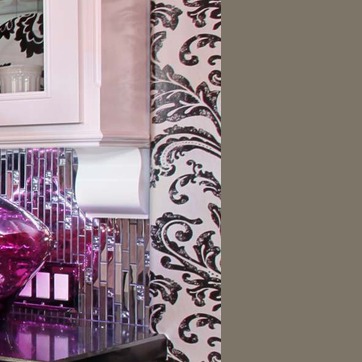
Material: wallpaper